Arquà Petrarca

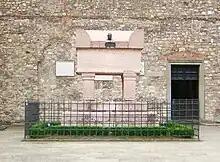
Petrarch's tomb in Petrarch's square, erected by Francescuolo da Bassano, Petrarch's son-in-law. The structure was modeled after Antenor's grave, located nearby in Padua.

Agriculture is commonly practiced in Arquà: local produce includes olives, extra virgin olive oil, honey, chestnuts, and ziziphus (the town is famous for its "brodo di giuggiole", or jujube broth).